Myles Murphy (American football)

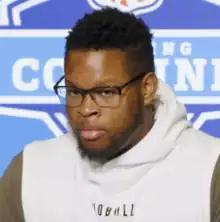
Murphy at the 2023 NFL Combine

Myles Murphy (born January 3, 2002) is an American professional football defensive end for the Cincinnati Bengals of the National Football League (NFL). He played college football for the Clemson Tigers and was selected by the Bengals in the first round of the 2023 NFL draft.